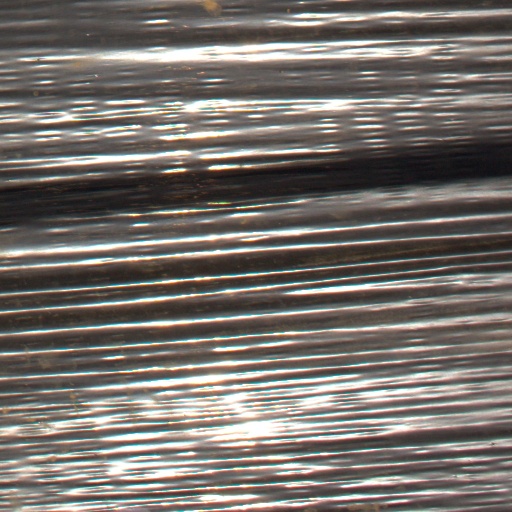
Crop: Jerusalem artichoke